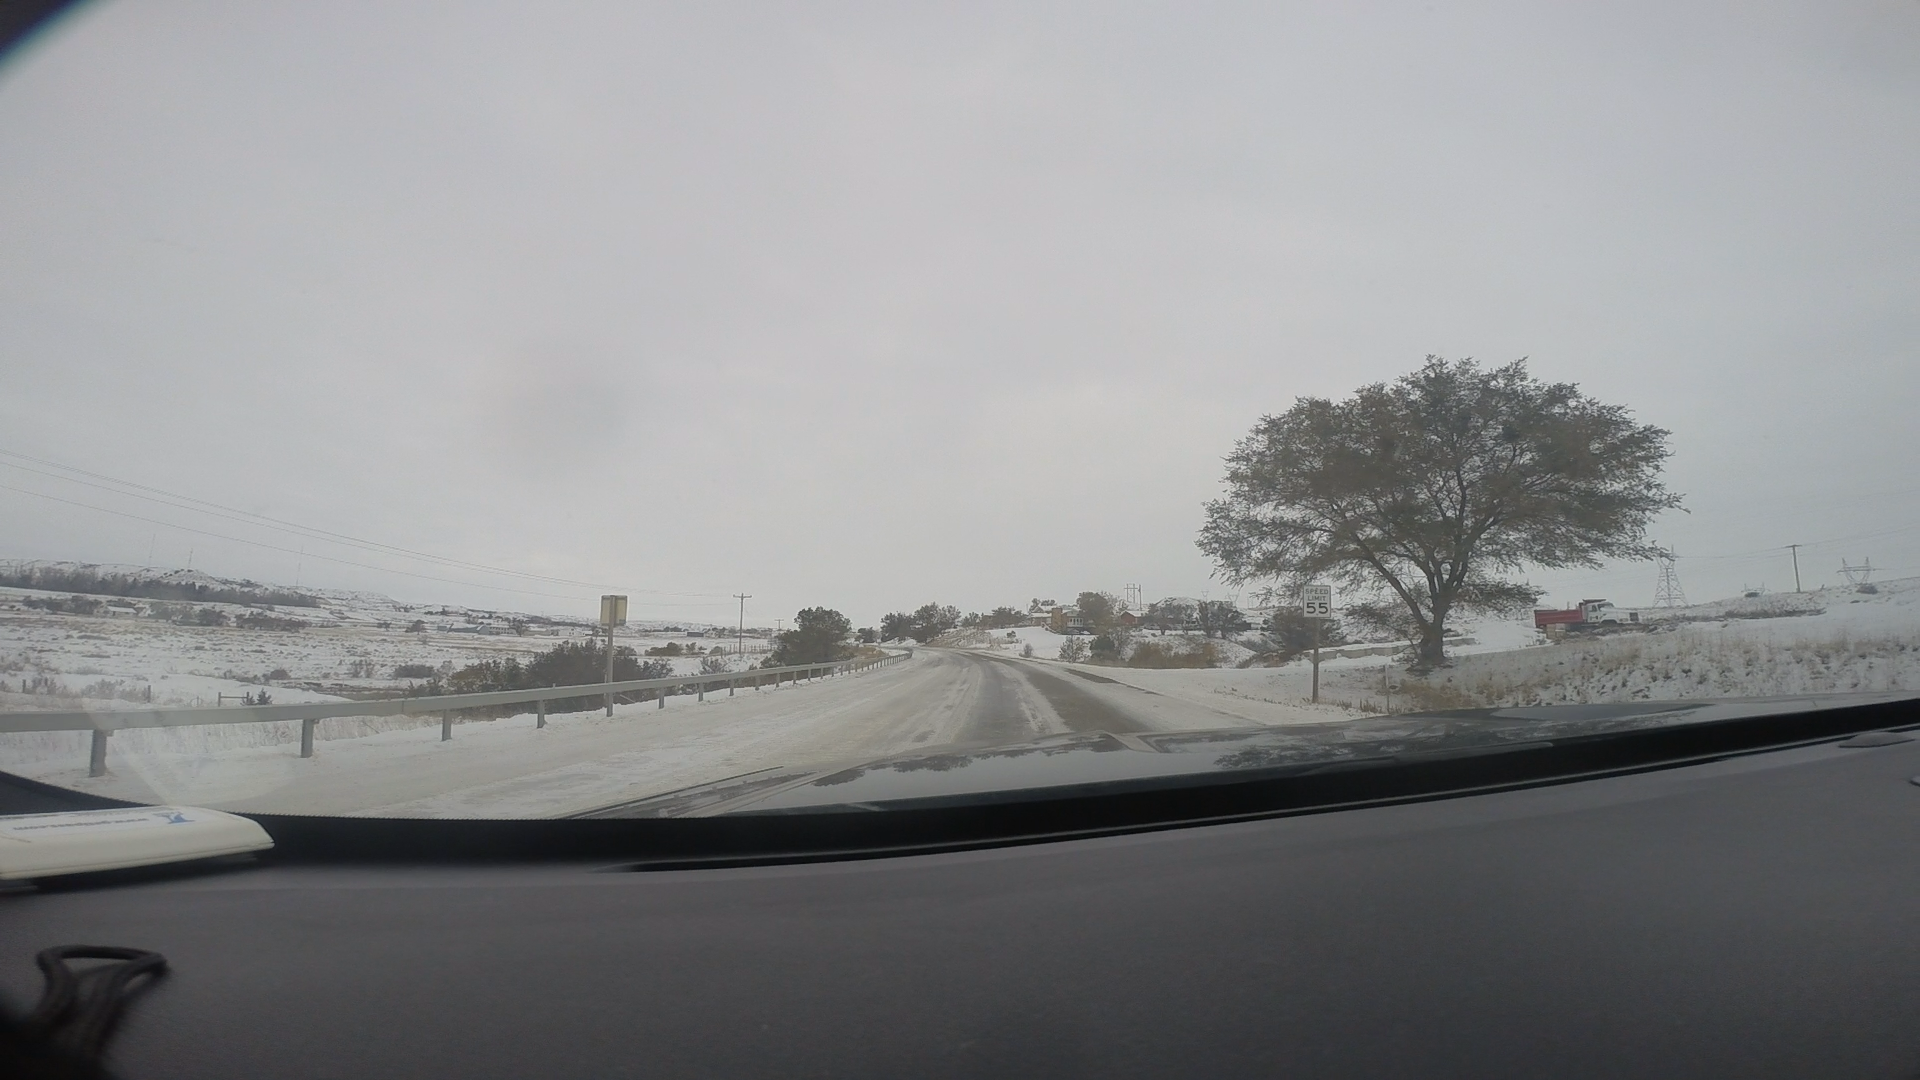
Speed limit sign label: mph55